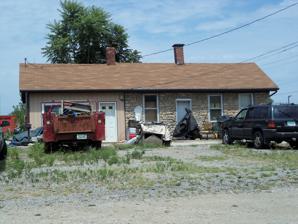
Building: House at 2212 W. River Drive
Country: United States of America
Year built: 1855
Historic house in Iowa, United States United States historic place House at 2212 W. River Drive U.S. National Register of Historic Places Show map of Iowa Show map of the United States Location 2212 W. River Dr. Davenport, Iowa Coordinates 41°30′34″N 90°36′26″W / 41.50944°N 90.60722°W / 41.50944; -90.60722 Area about 1 acre (0.40 ha) Built 1855 MPS Davenport MRA NRHP reference No. 84000309 Added to NRHP November 1, 1984 The House at 2212 W. River Drive is a historic building located in the West End of Davenport, Iowa , United States. This small house is one of the few buildings from the city's earliest decades to remain in existence. The original portion of the house on the east side is constructed of local limestone , which was available in abundance in the years before industrialization made other building materials available. It was built in the vernicle style, which was popular in Davenport until the years immediately prior to the Civil War . The area where the house is located was west of the city limits when it was built. It became a popular recreation area with the development of Suburban Island, now known as Credit Island , which is immediately to the south. The residence has been listed on the National Register of Historic Places since 1984. References